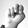
ASL letter: N